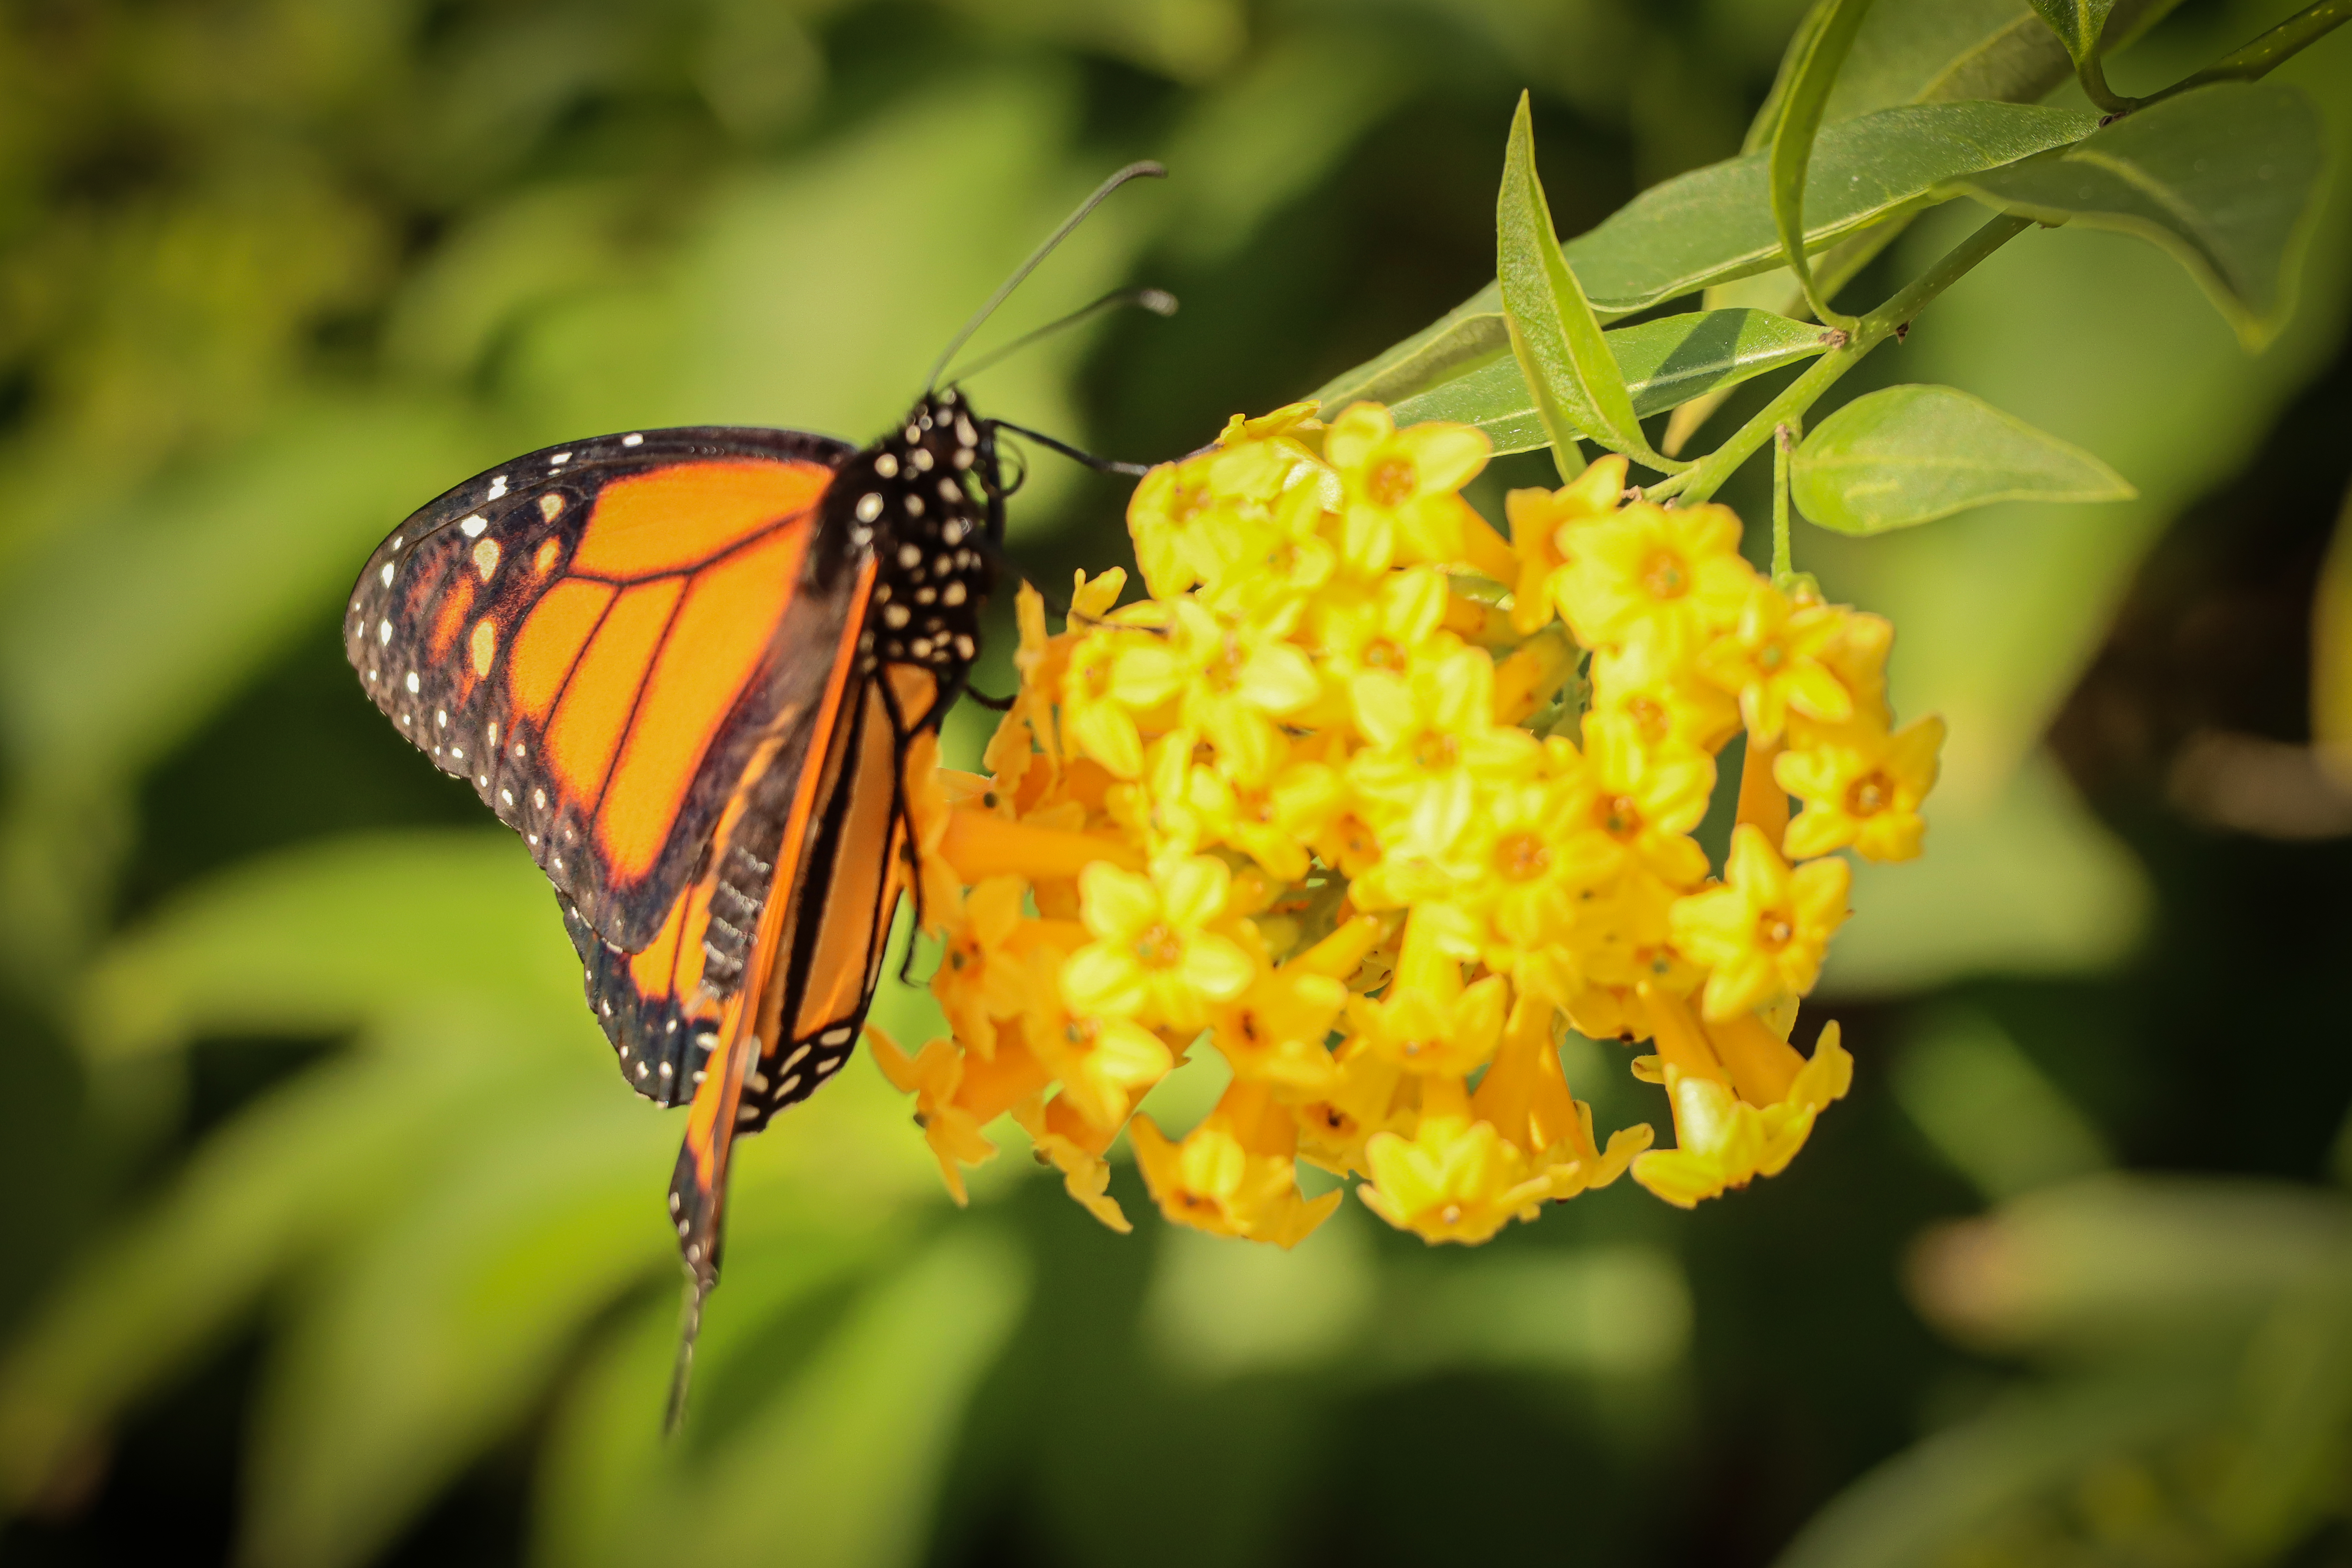
butterfly, flower, plant, pollinator, insect, arthropod, botany, moths and butterflies, petal, flowering plant, viceroy butterfly, herbaceous plant, close up, invertebrate, macro photography, pollen, wildflower, wildlife, swallowtail butterfly, lantana, annual plant, moth, brush footed butterfly, milkweed, Melitaea, buddleia, lycaenid, shrub, riodinidae, pieridae, lantana camara, Forb